Camp Gary

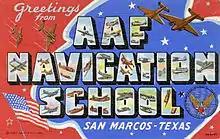
World War II Postcard

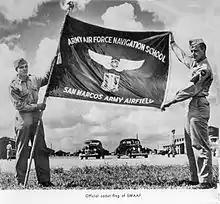
Activation of San Marcos Army Air Field, December 15, 1942.

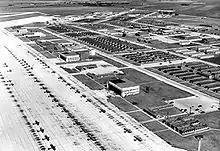
San Marcos Army Air Field, 1946, looking east along the flightline.

Camp Gary (Edward Gary Air Force Base until 15 December 1956) was the United States military installation that was redeveloped into the San Marcos Municipal Airport and the Gary Job Corps Center, the largest in the nation.